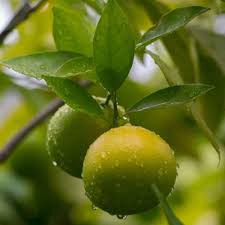
Label: Orange